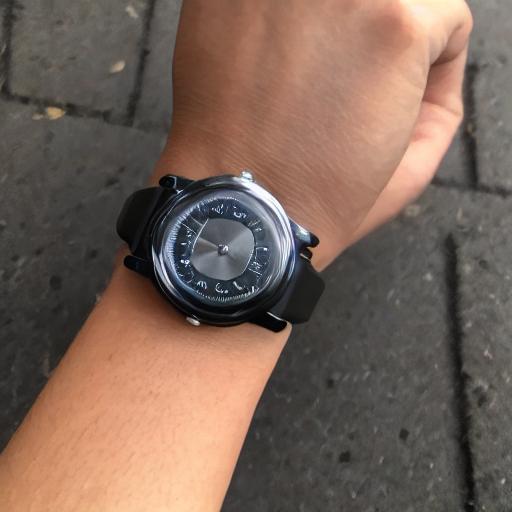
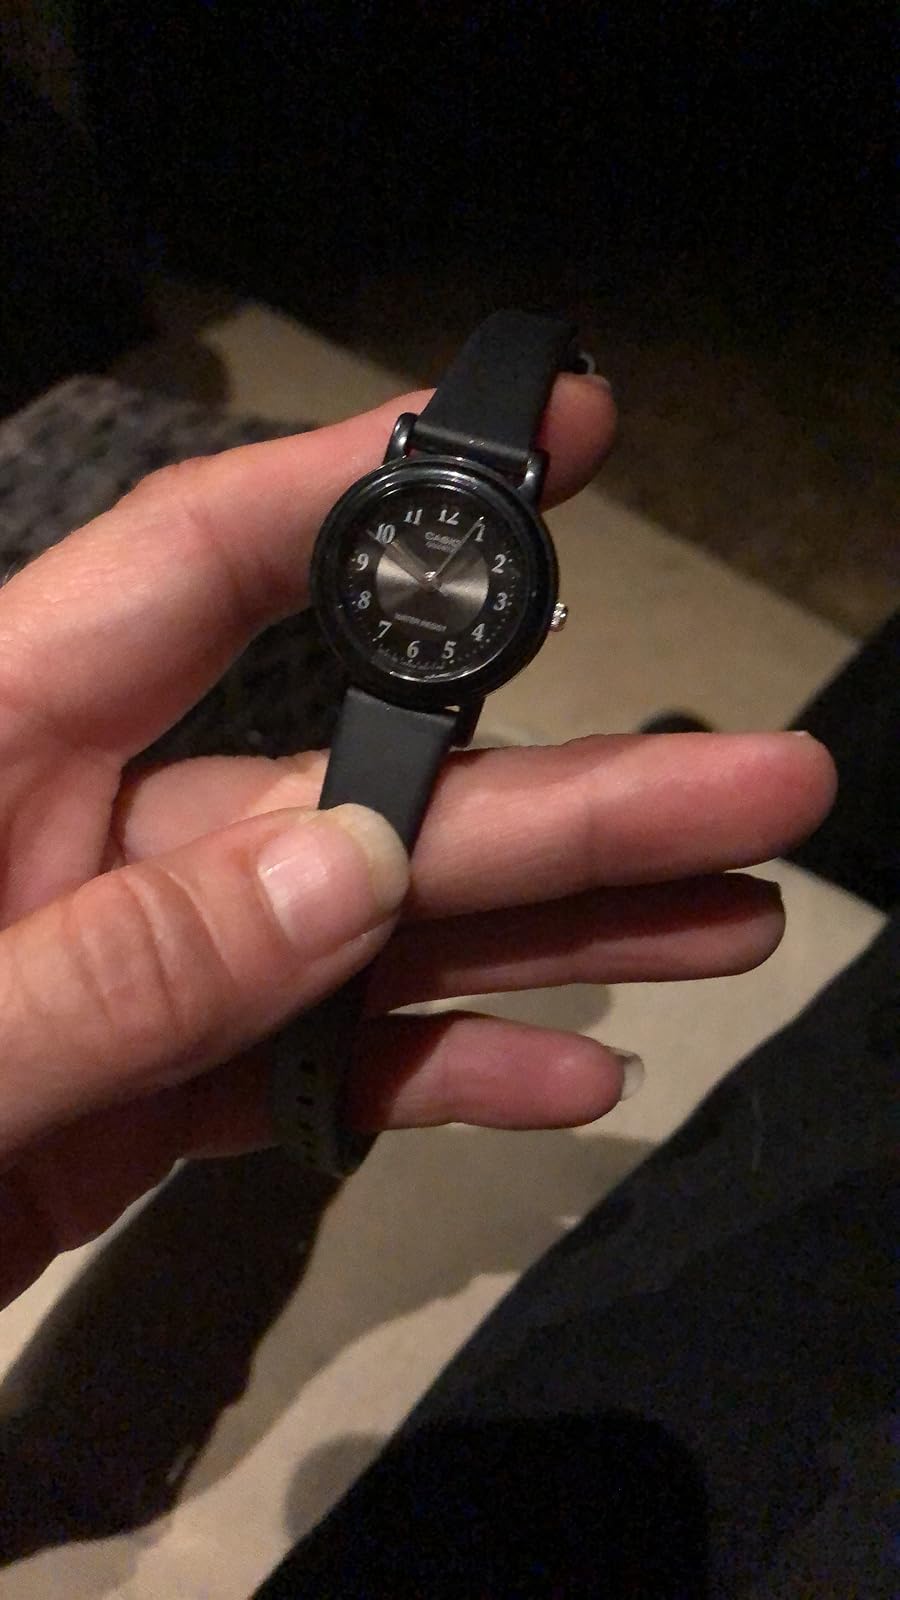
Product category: accessories_watch
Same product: no